List of California desert topics

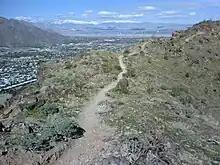
A hiking trail above Palm Springs

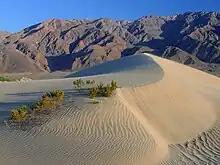
Sand dunes in Death Valley

The deserts contain many national, state, county, municipal, and conservation foundation managed parks, recreation and scenic areas, wildlife preserves and nature reserves, and wilderness areas.